National Youth Administration

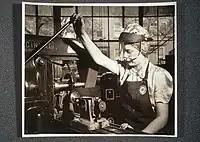
NYA woman

As the home effort of World War II gained momentum, the NYA's crucial role quickly dwindled. The booming munitions and war industry economy was recruiting large numbers of workers, and the agency was no longer vital for ensuring work opportunity and growth among the population. This was specifically true for lesser-skilled workers who previously needed a support network to secure work or the skills needed to get their careers under way.